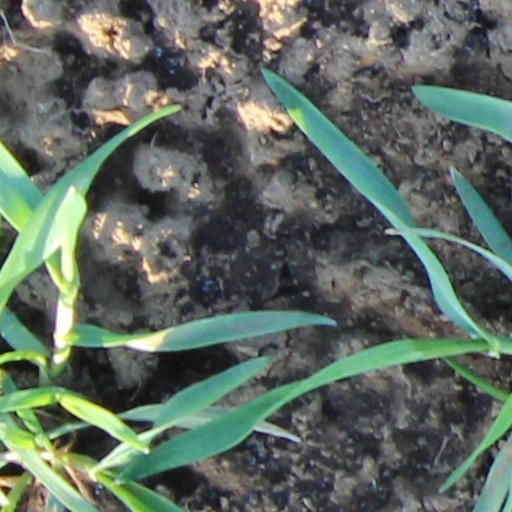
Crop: wheat